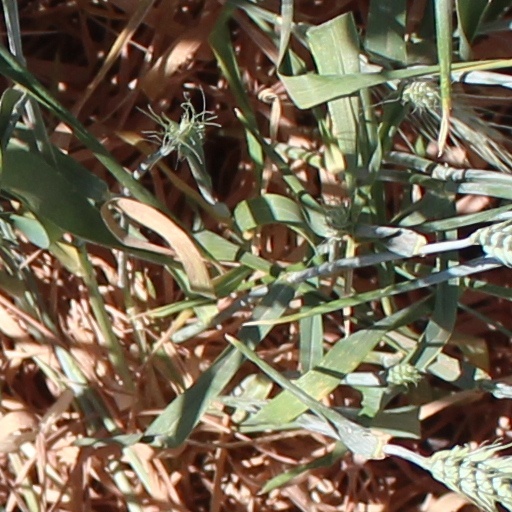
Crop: wheat